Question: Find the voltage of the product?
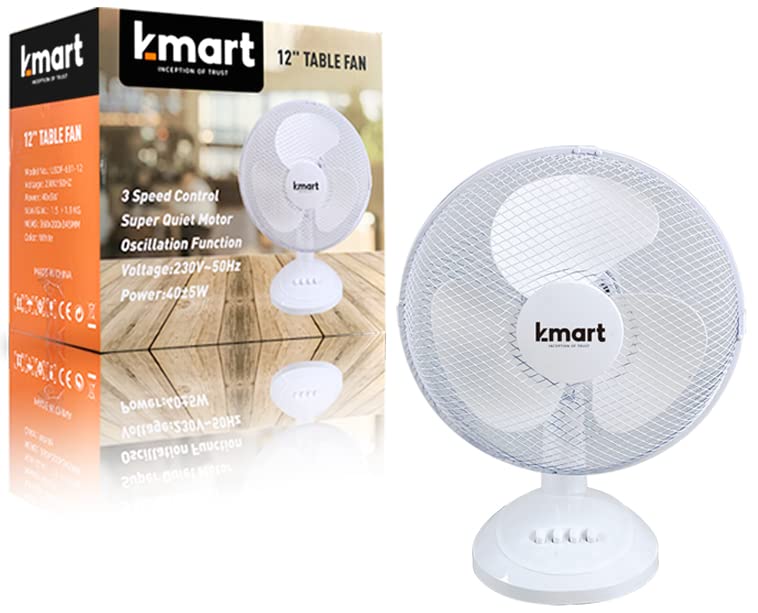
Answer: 230.0 volt